Naparima College

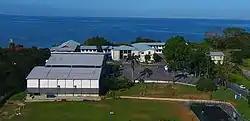
Aerial view of the Campus

Naparima College's campus sits atop Paradise Hill, overlooking the city of San Fernando in southern Trinidad. The city's major landmark, the San Fernando Hill, towers over the college to the east; to the west is the Gulf of Paria. While the campus location has been the same for decades, there have been numerous infrastructural and developmental changes over the years.